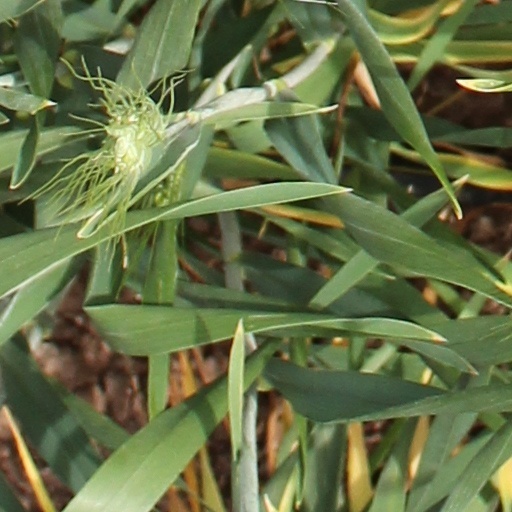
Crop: wheat